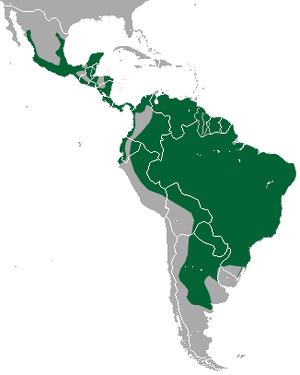
Cette liste commentée recense la mammalofaune en Guyane. Elle répertorie les espèces de mammifères guyanais actuels et celles qui ont été récemment classifiées comme éteintes. Cette liste comporte 250 espèces réparties en douze ordres et 43 familles, dont quatre sont « en danger », sept sont « vulnérables », cinq sont « quasi menacées » et 27 ont des « données insuffisantes » pour être classées.
Le Jaguarondi encore appelé eyra ou chat loutre est une espèce de félins d'Amérique de petite taille et à la robe uniformément noire, gris-brun ou rousse.